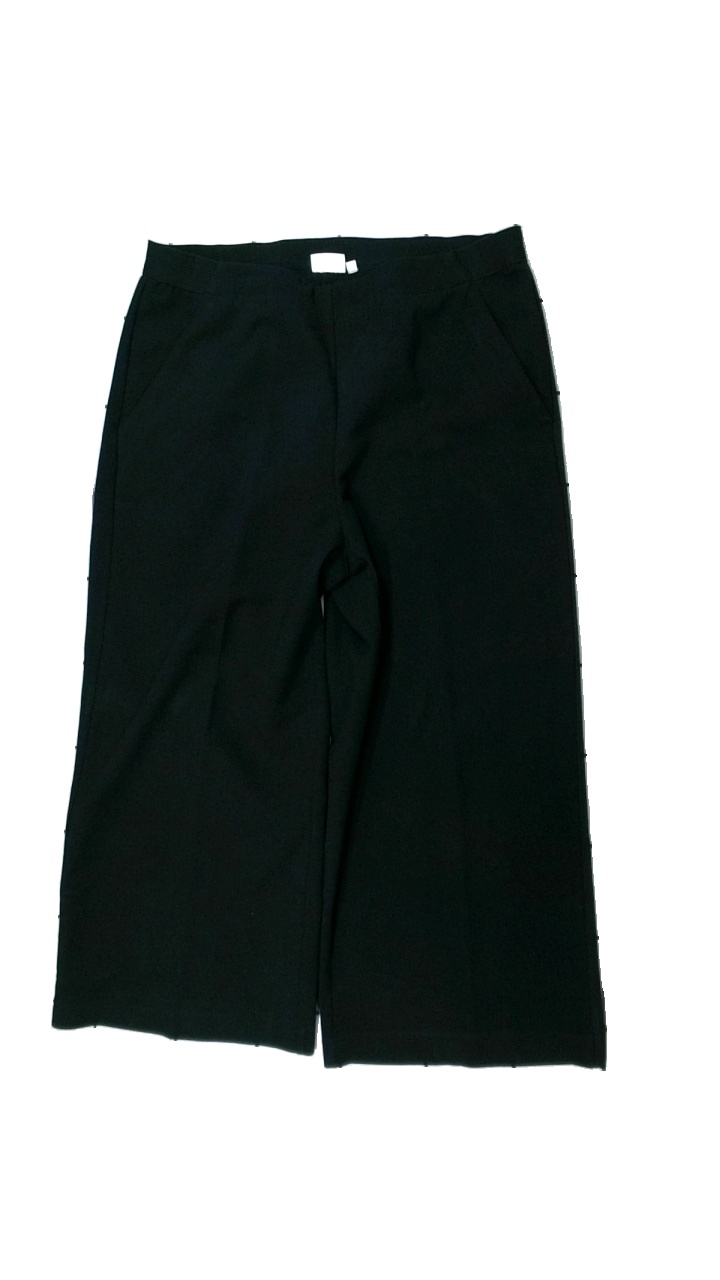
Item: Trousers (Ladies)
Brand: Kappahl
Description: svarta byxor, mycket luddiga
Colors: Black
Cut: Regular
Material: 62% polyester 38% cotton
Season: All
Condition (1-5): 3
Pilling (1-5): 5
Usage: Export
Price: <50